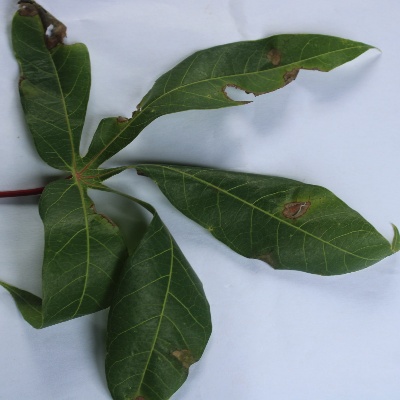
Crop: Cassava
Condition: brown spot